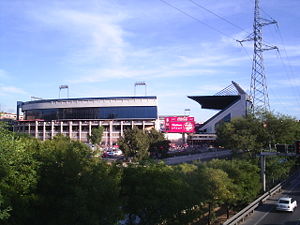
Estadio Vicente Calderón
Estadio Vicente Calderón var et fodboldstadion i Madrid og er hjemmebane for den spanske fodboldklub, Atletico Madrid.